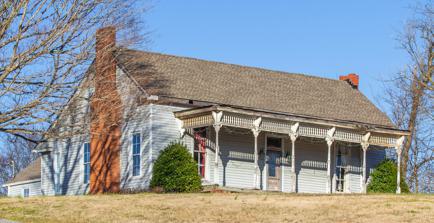
Building: William W. Johnson House
Country: United States of America
Year built: 1820
Historic house in Tennessee, United States United States historic place William W. Johnson House U.S. National Register of Historic Places William W. Johnson House Show map of Tennessee Show map of the United States Location Farm Ln. 1/2 mi. S of Clovercroft Rd. 1/2 mi. E of Pleasant Hill Rd., Franklin, Tennessee Coordinates 35°55′43″N 86°42′35″W / 35.92861°N 86.70972°W / 35.92861; -86.70972 Area 1.5 acres (0.61 ha) Built c. 1820, c. 1840 and c. 1875 Architectural style I-house ; Central passage plan MPS Williamson County MRA NRHP reference No. 88000314 Added to NRHP April 13, 1988 The William W. Johnson House in Franklin, Tennessee , along with the James Scales House , another Williamson County house, are notable as late 19th century central passage plan residences that "display period decoration at eaves and porch." It has been described as I-house architecture . The 1.5-acre (0.61 ha) property, including two contributing buildings and two contributing structures , was listed on the National Register of Historic Places in 1988. Dates of historic significance for the property include c.1820, c.1840, and c.1875. References